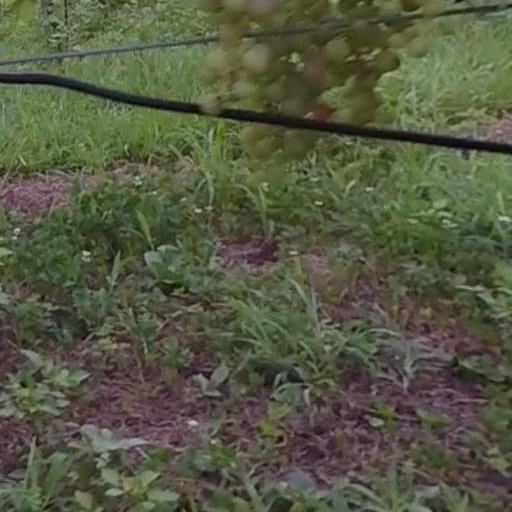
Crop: grape